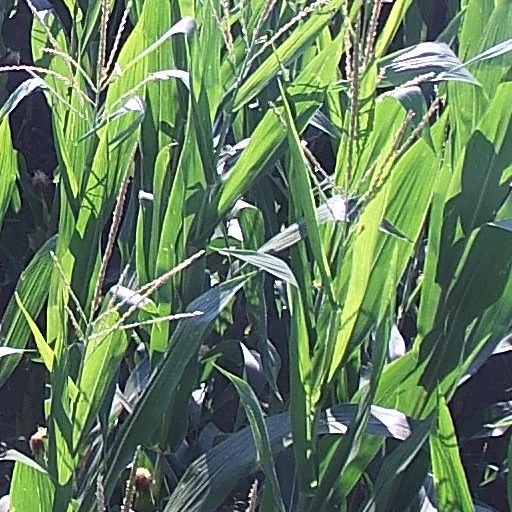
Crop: maize; corn